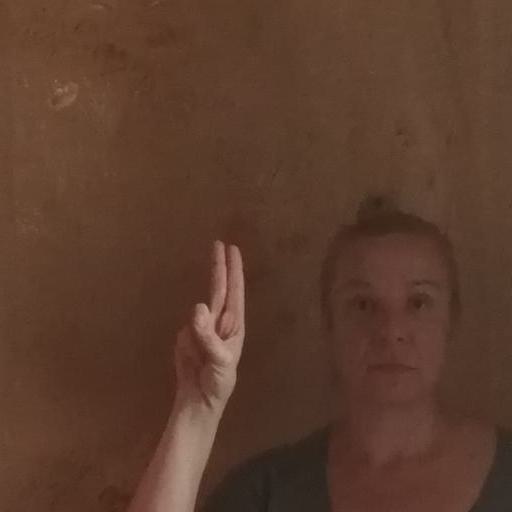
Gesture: two_up